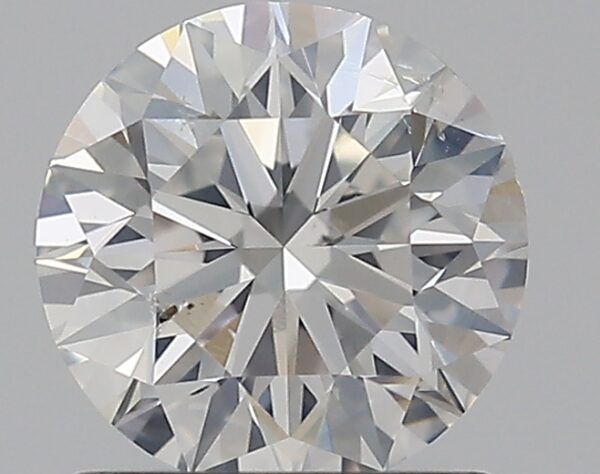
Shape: round
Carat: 1
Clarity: SI1
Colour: G
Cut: EX
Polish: EX
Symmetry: EX
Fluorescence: N
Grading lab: GIA
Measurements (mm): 6.33 x 6.37 x 4.01